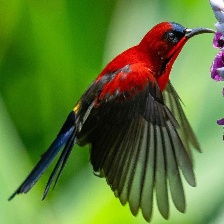
Species: CRIMSON SUNBIRD
Scientific name: AETHOPYGA SIPARAJA